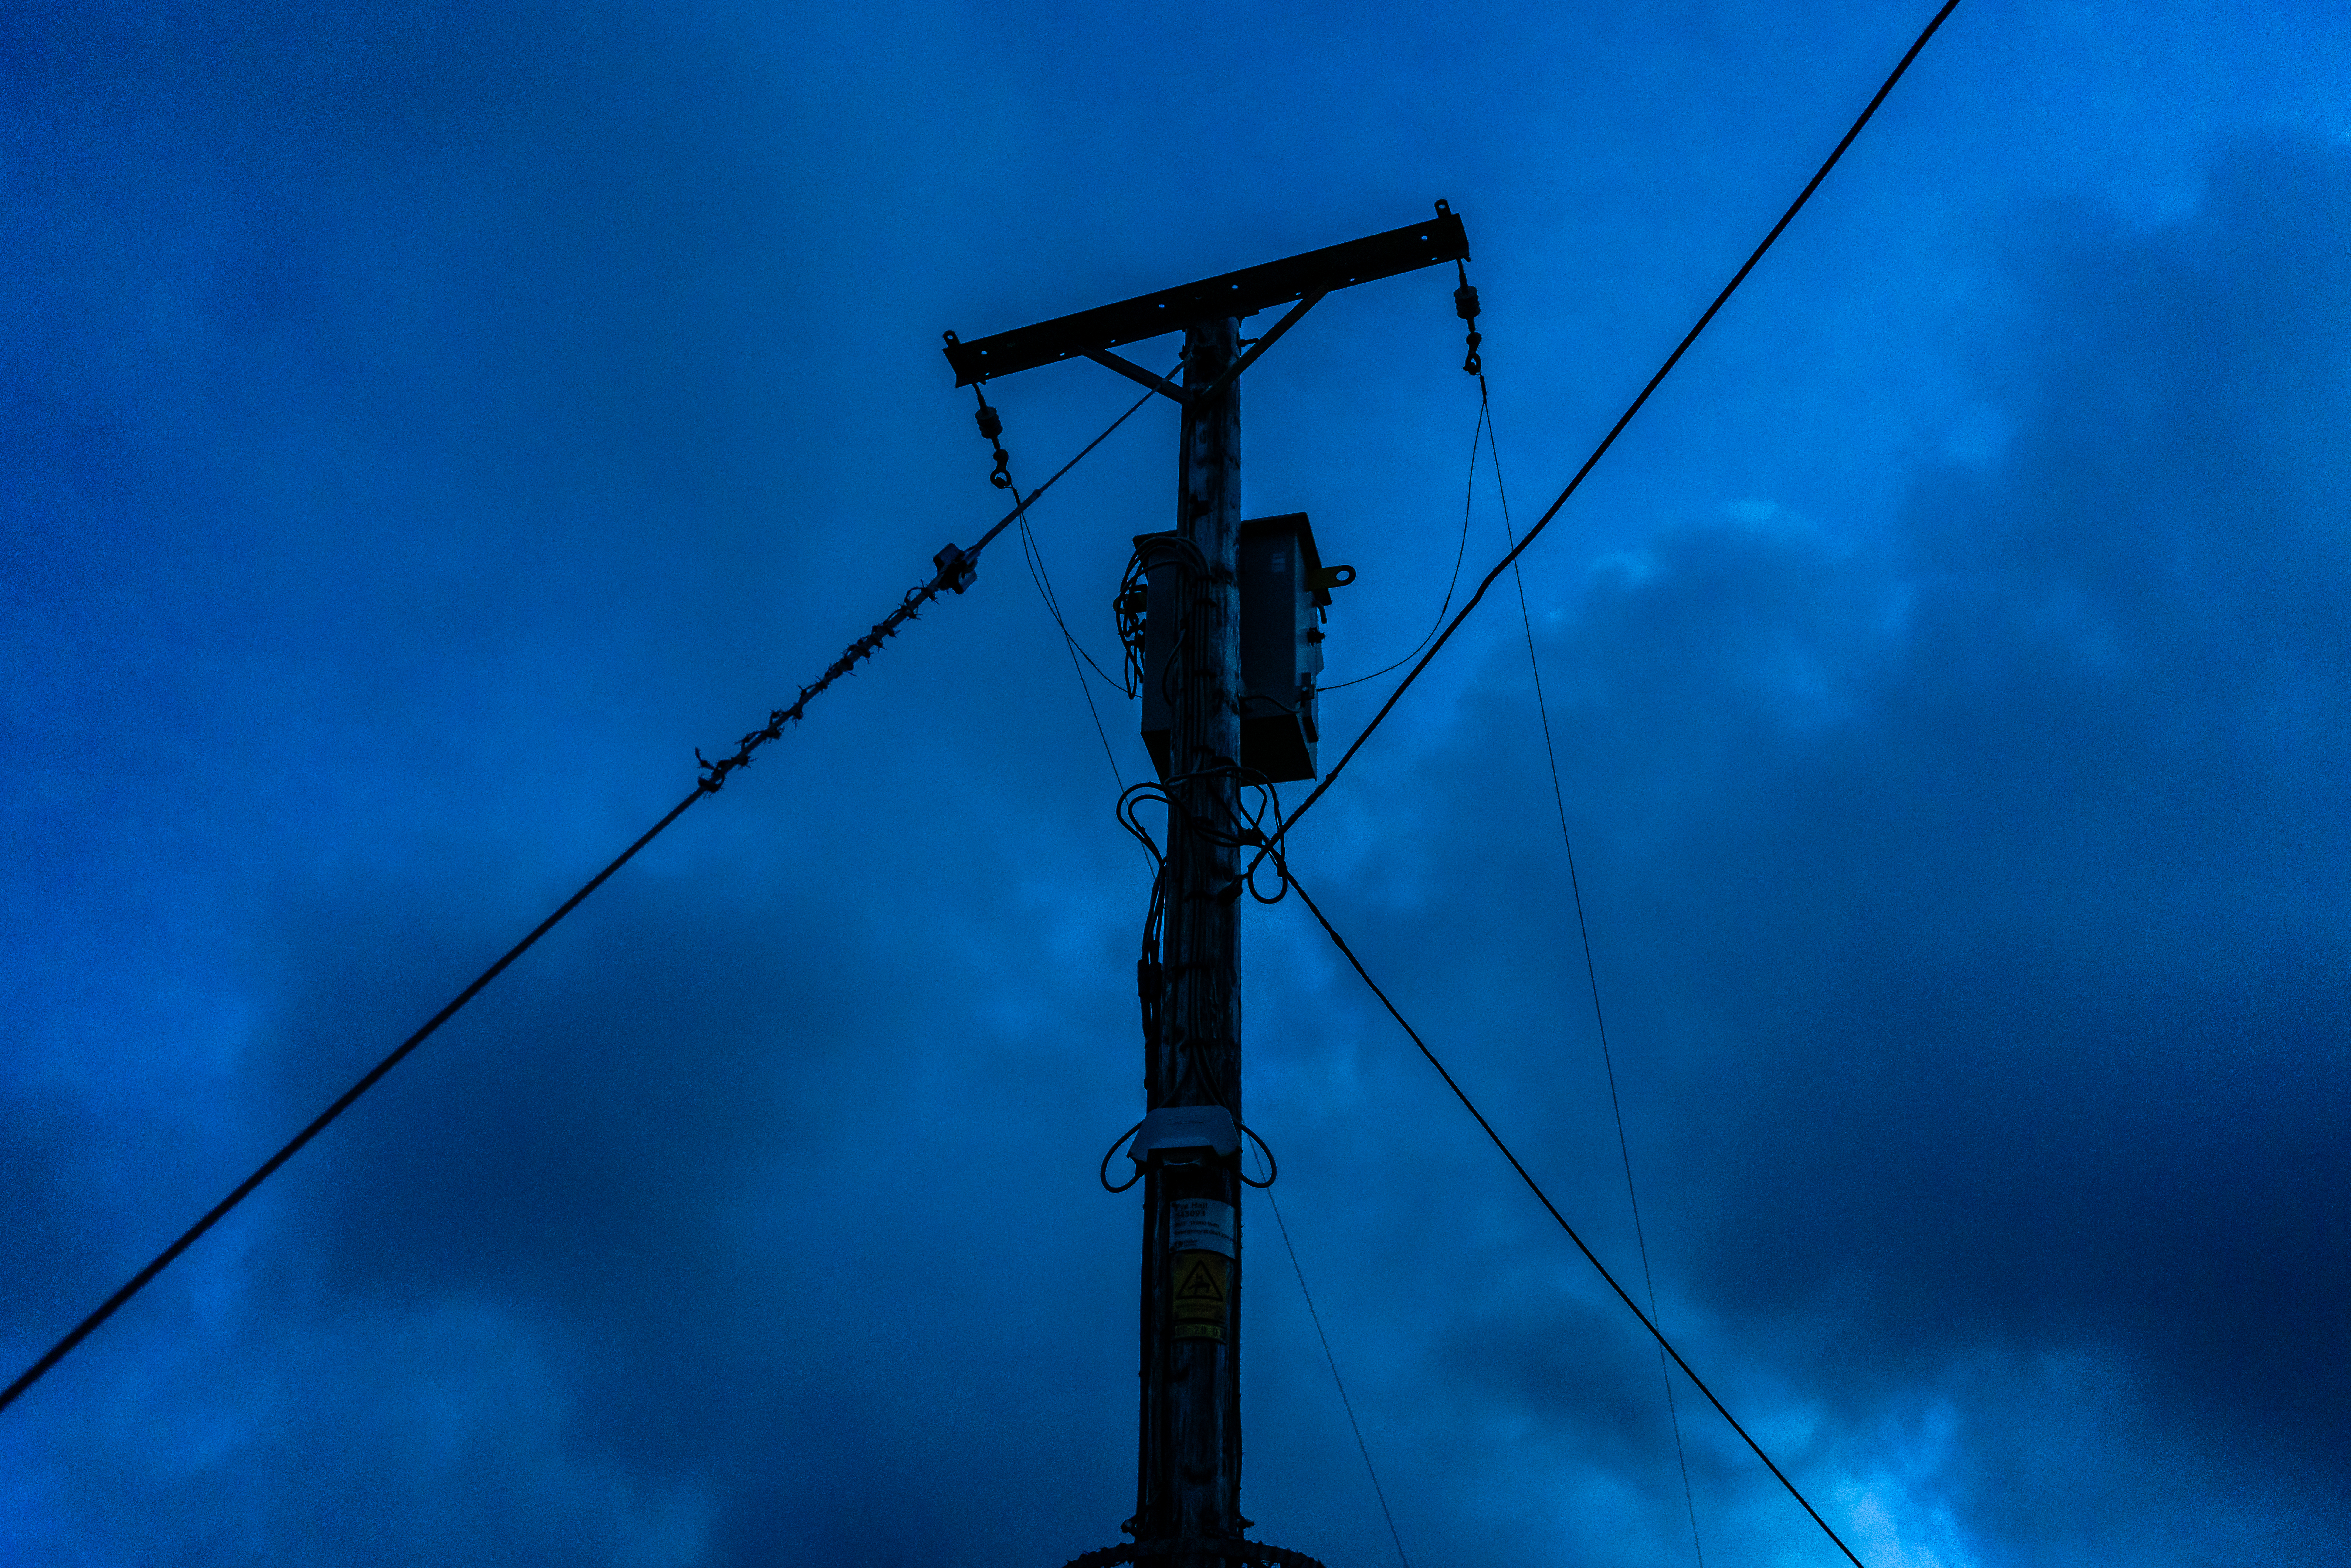
cloud, sky, blue, electricity, overhead power line, electrical wiring, cable, transmission tower, electric blue, tree, transformer, pole, wire, public utility, electrical supply, evening, light fixture, symmetry, Heat shrink tubing, street light, metal, electrical network, antenna, electronics accessory